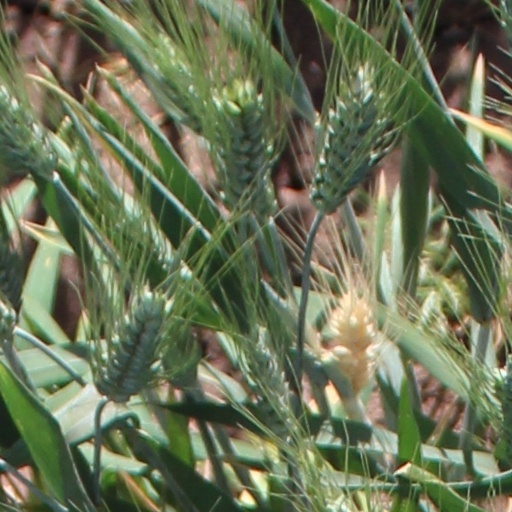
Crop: wheat